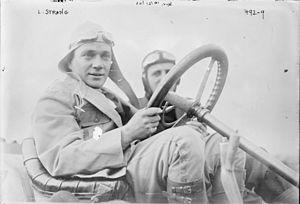
Lewis Strang, né le 7 août 1884 à Amsterdam et mort le 20 juillet 1911 à Blue River, à 26 ans, était un pilote automobile américain du début du XXe siècle.